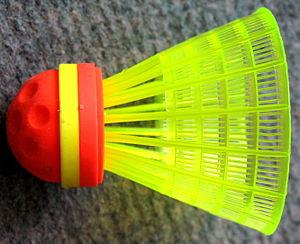
Match Speeder pour le Speed Badminton
Le speed badminton ou crossminton est une variante du badminton qui se joue sans filet.